Basil the Great Mouse Detective

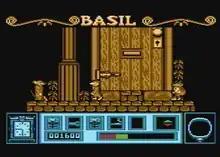
Atari 8-bit screenshot

The player controls Basil by walking around the chambers, passing from one to another through the edges of the screen (if possible) or squeezing through letter slots and other holes in the walls. In the locations, in addition to numerous enemies, there are various objects. Most of them are just decorations, but in each level there are at least two types of containers in which Basil can find items. So when the player spots a container, bin, jar or something similar they should search it. Once the player has collected all the evidence in a level, they need to find the passage to the next stage, which was previously masked. The above steps must be repeated until the game is completed, and there are a total of three levels: London's shops and docks, the sewers and finally the hideout of the evil Ratigan.